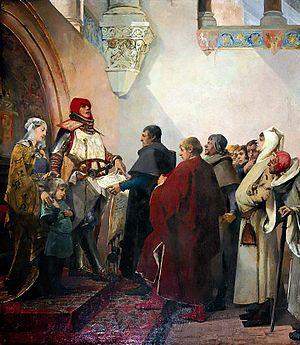
L'octroi de la charte de franchise aux habitants de Belfort par Renaud de Bourgogne en mai 1307
Renaud de Bourgogne est comte de Montbéliard et comte de Belfort de 1282 à 1321, et seigneur héritier entre autres de Montaigu, Lons en partie, Dramelay, Sellières, Pymorin, Montfleur, Binans, Marigna, Le Pin....
Belfort est une commune française située dans le nord-est de la région Bourgogne-Franche-Comté. Chef-lieu du Territoire de Belfort, la commune comptait 49 519 habitants en 2015. Elle est la principale commune et le cœur urbain d'une agglomération de 105 390 habitants.